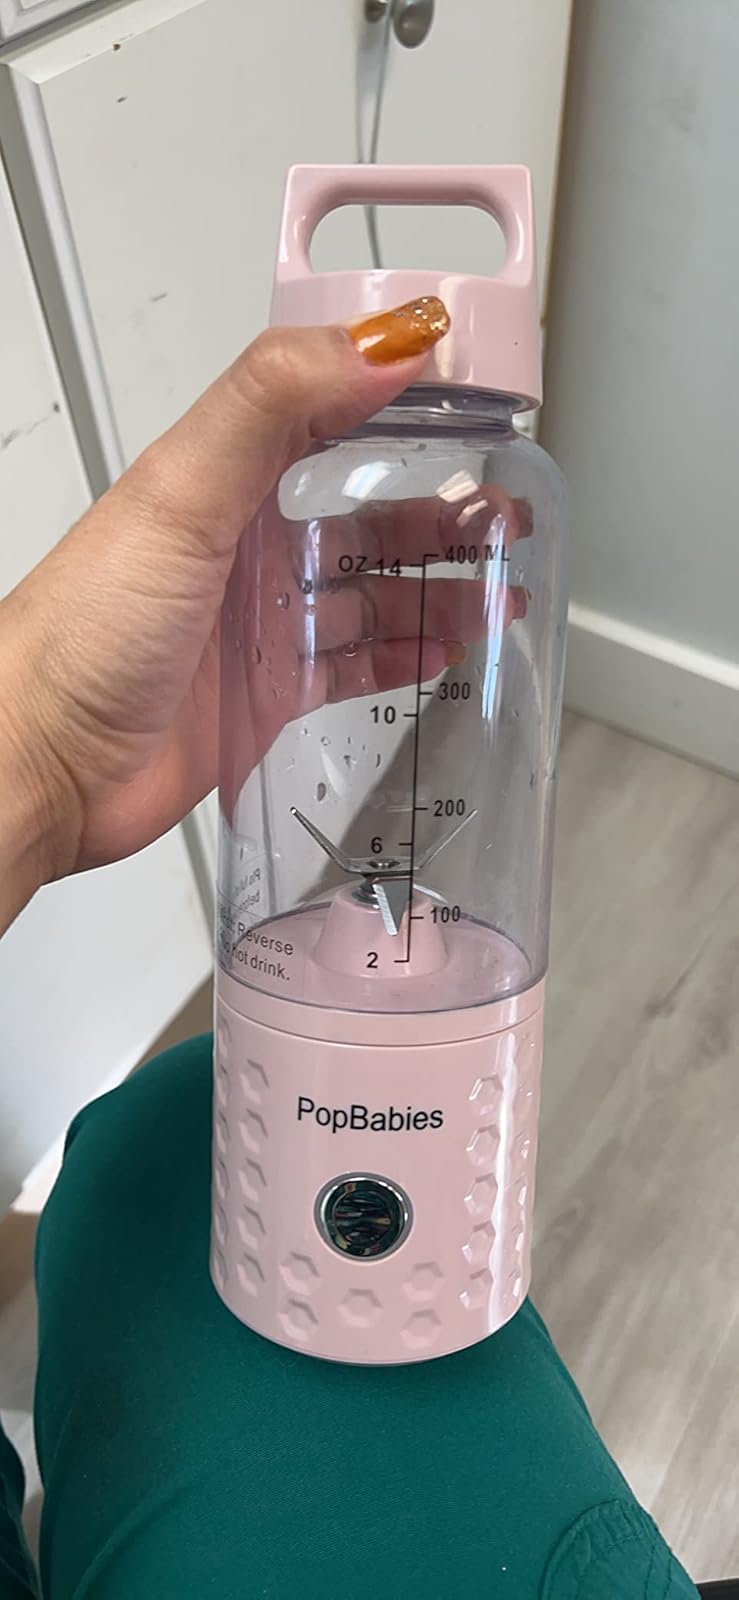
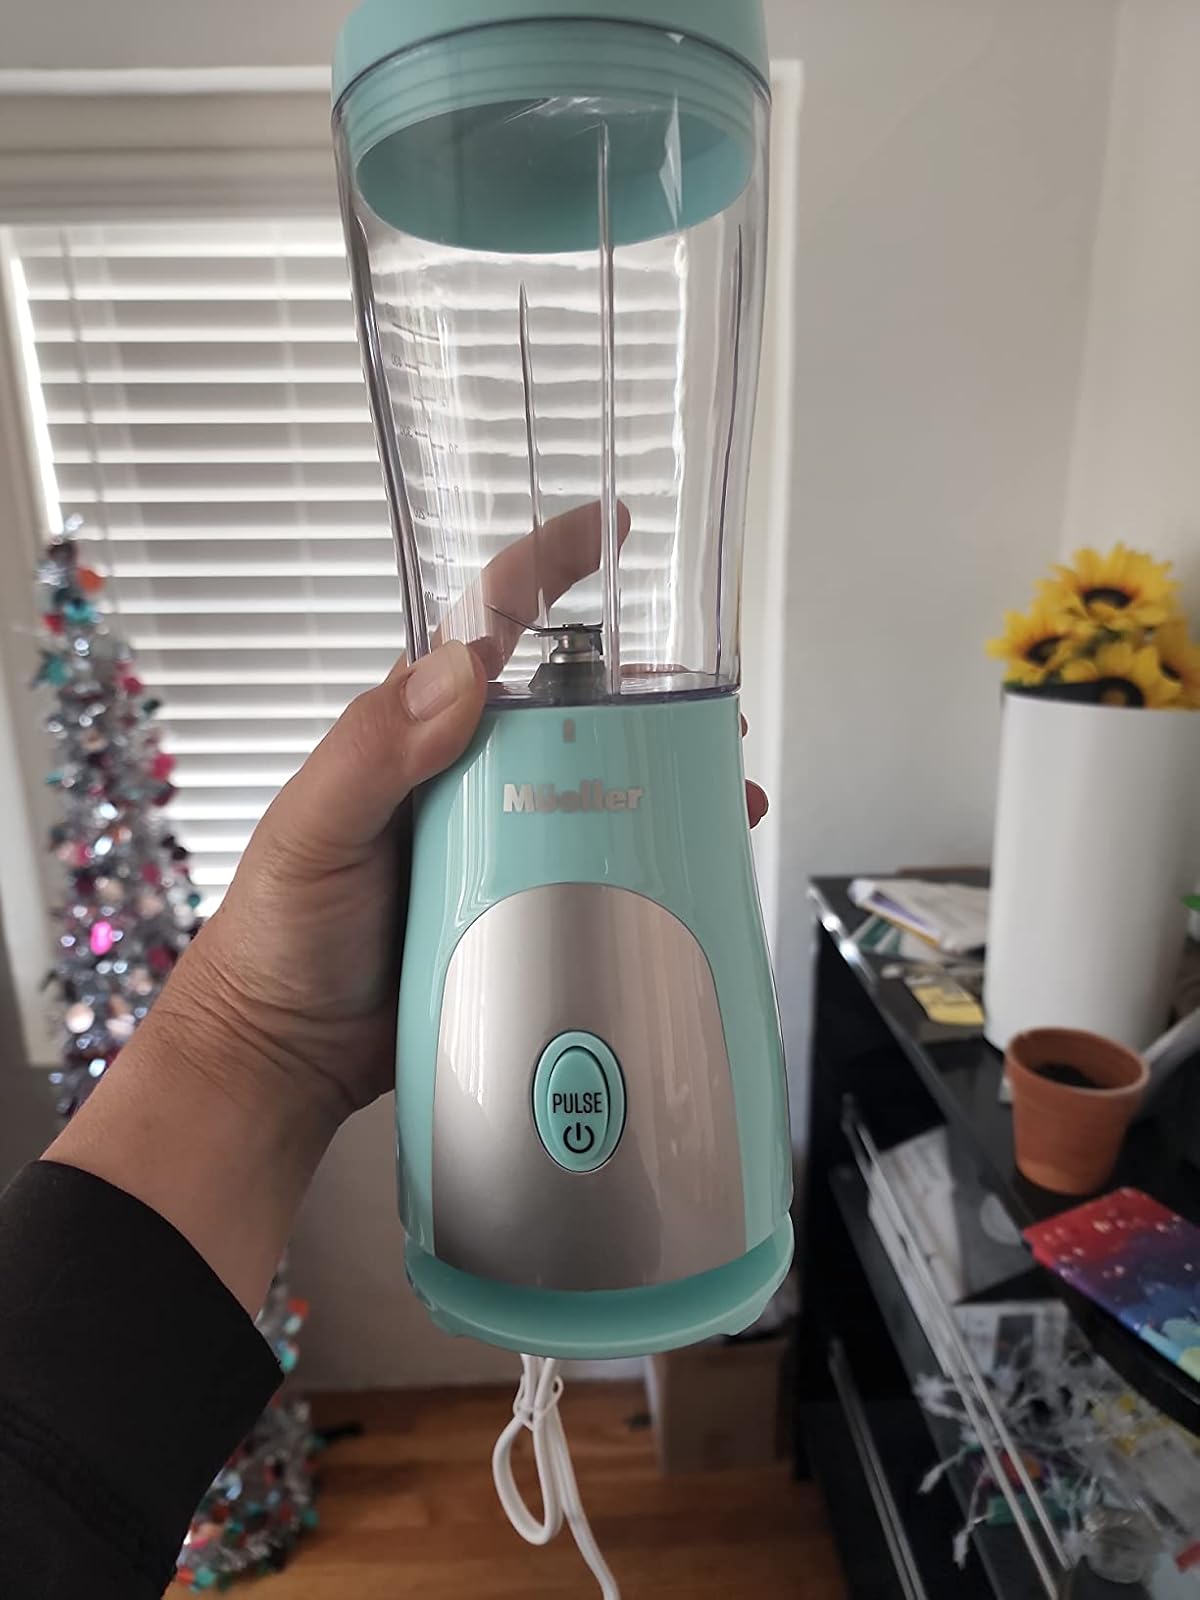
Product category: items_blender
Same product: no